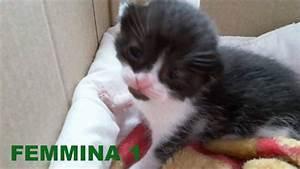
cat